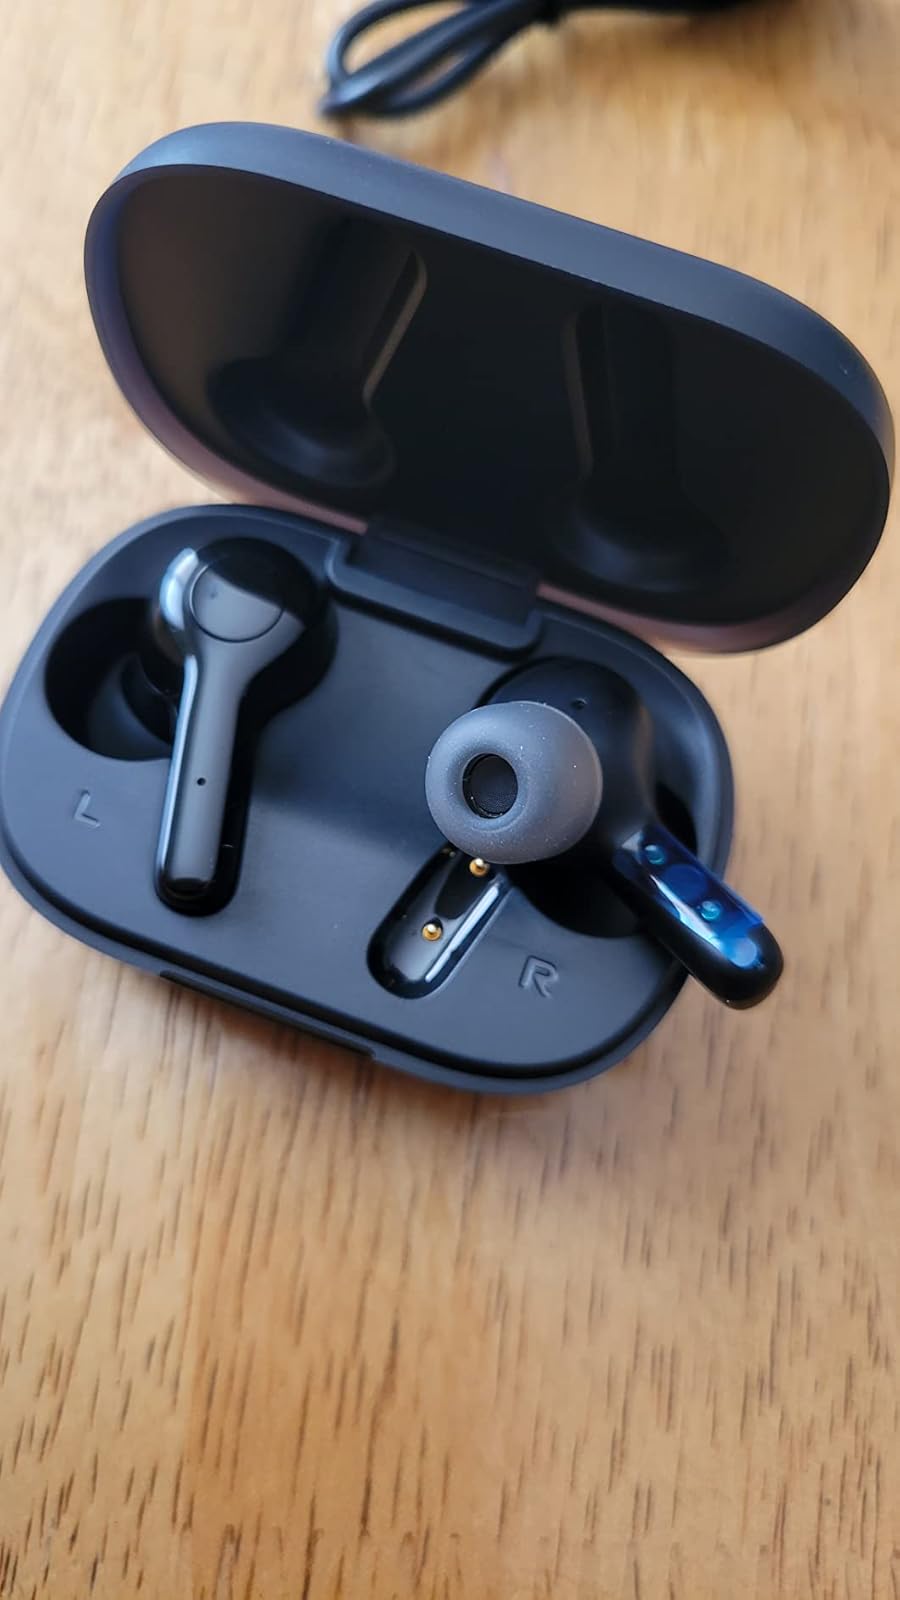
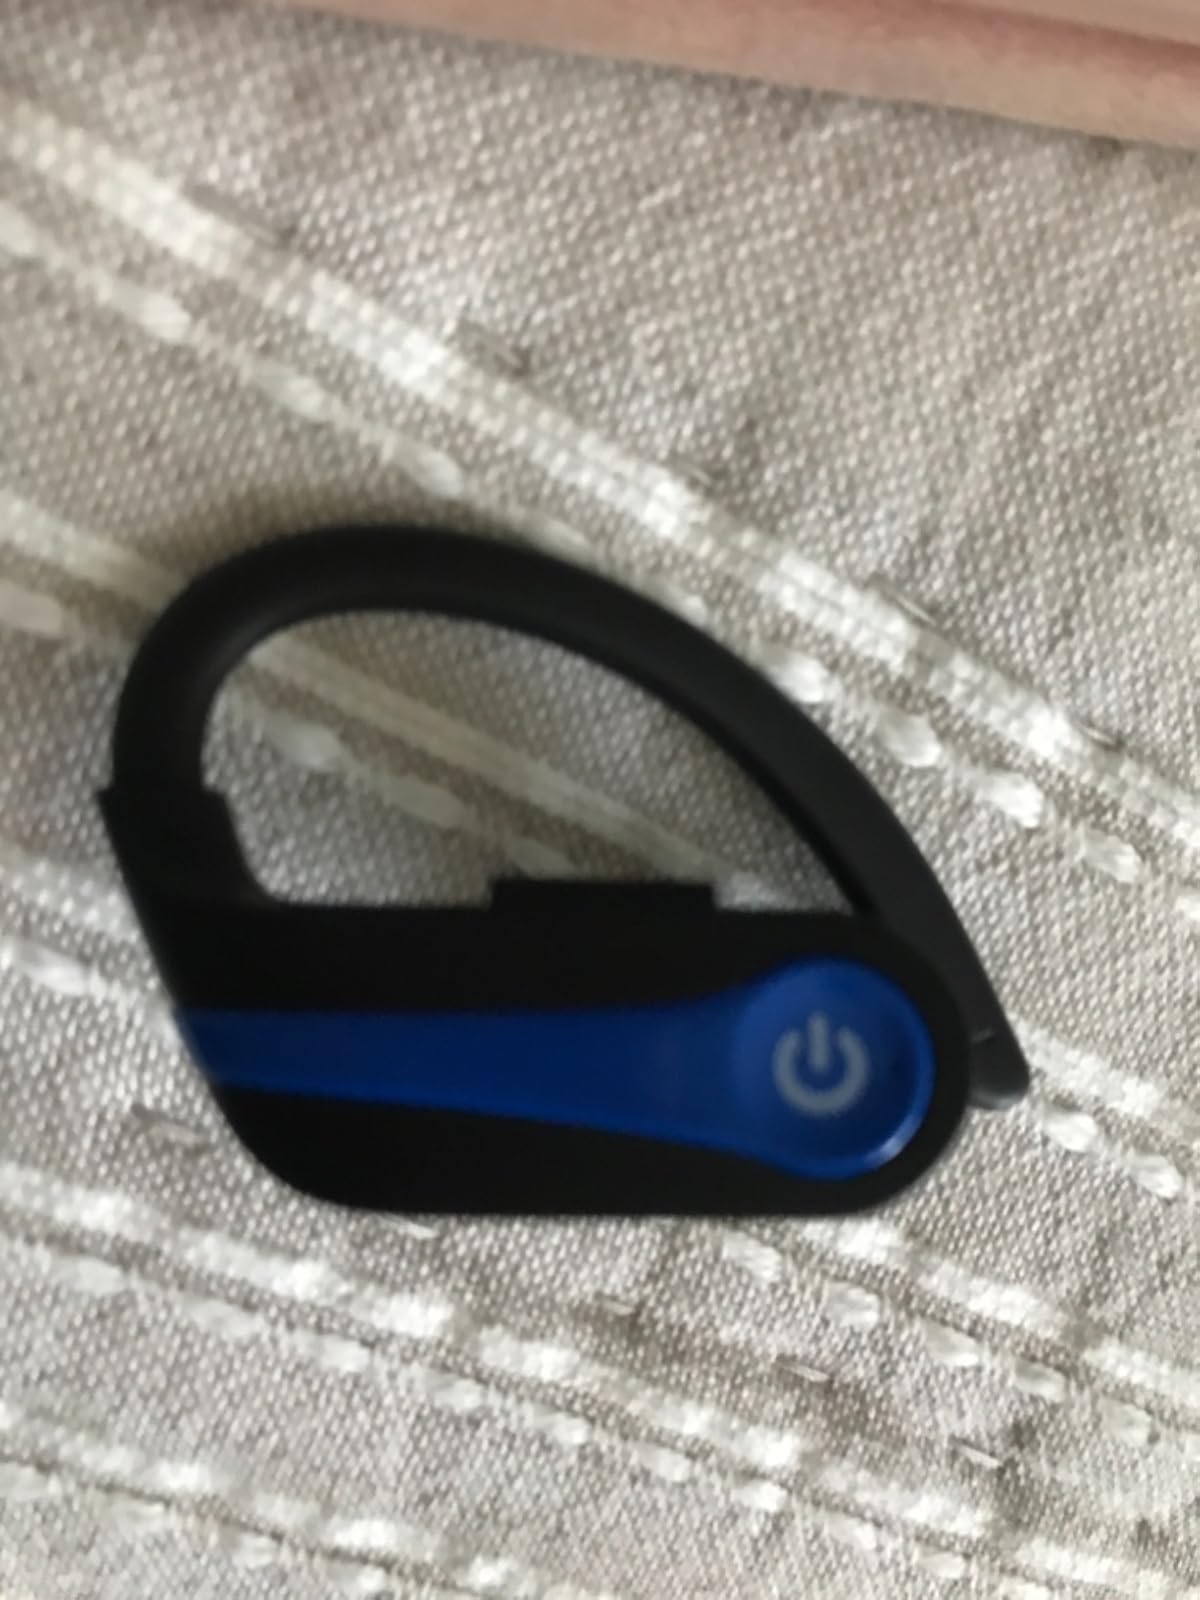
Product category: earbuds
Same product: no